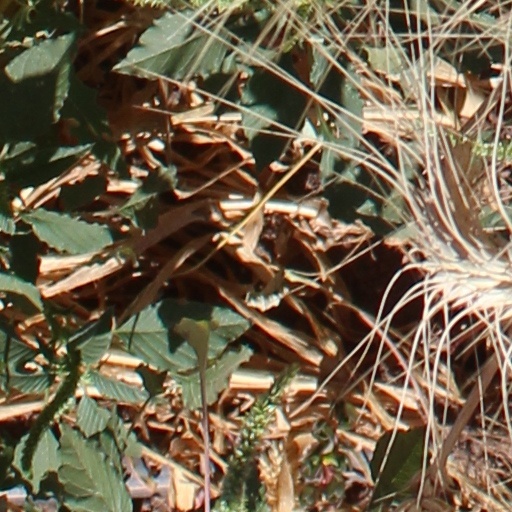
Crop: wheat